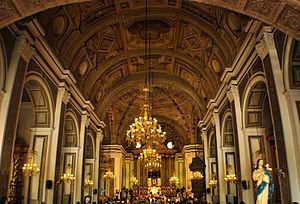
Cet article recense les sites inscrits au patrimoine mondial aux Philippines.